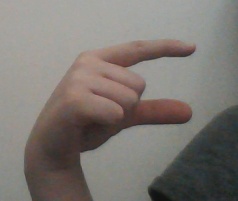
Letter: dal